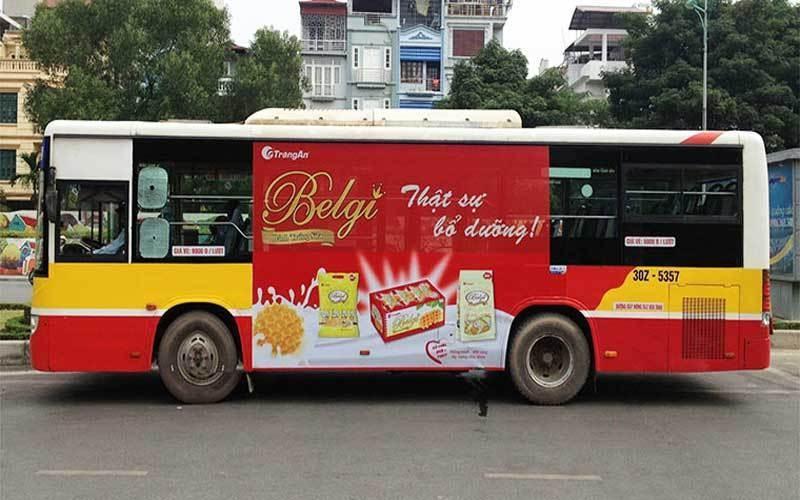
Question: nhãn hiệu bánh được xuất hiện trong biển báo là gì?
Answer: nhãn hiệu bánh được xuất hiện trong biển báo là belgi